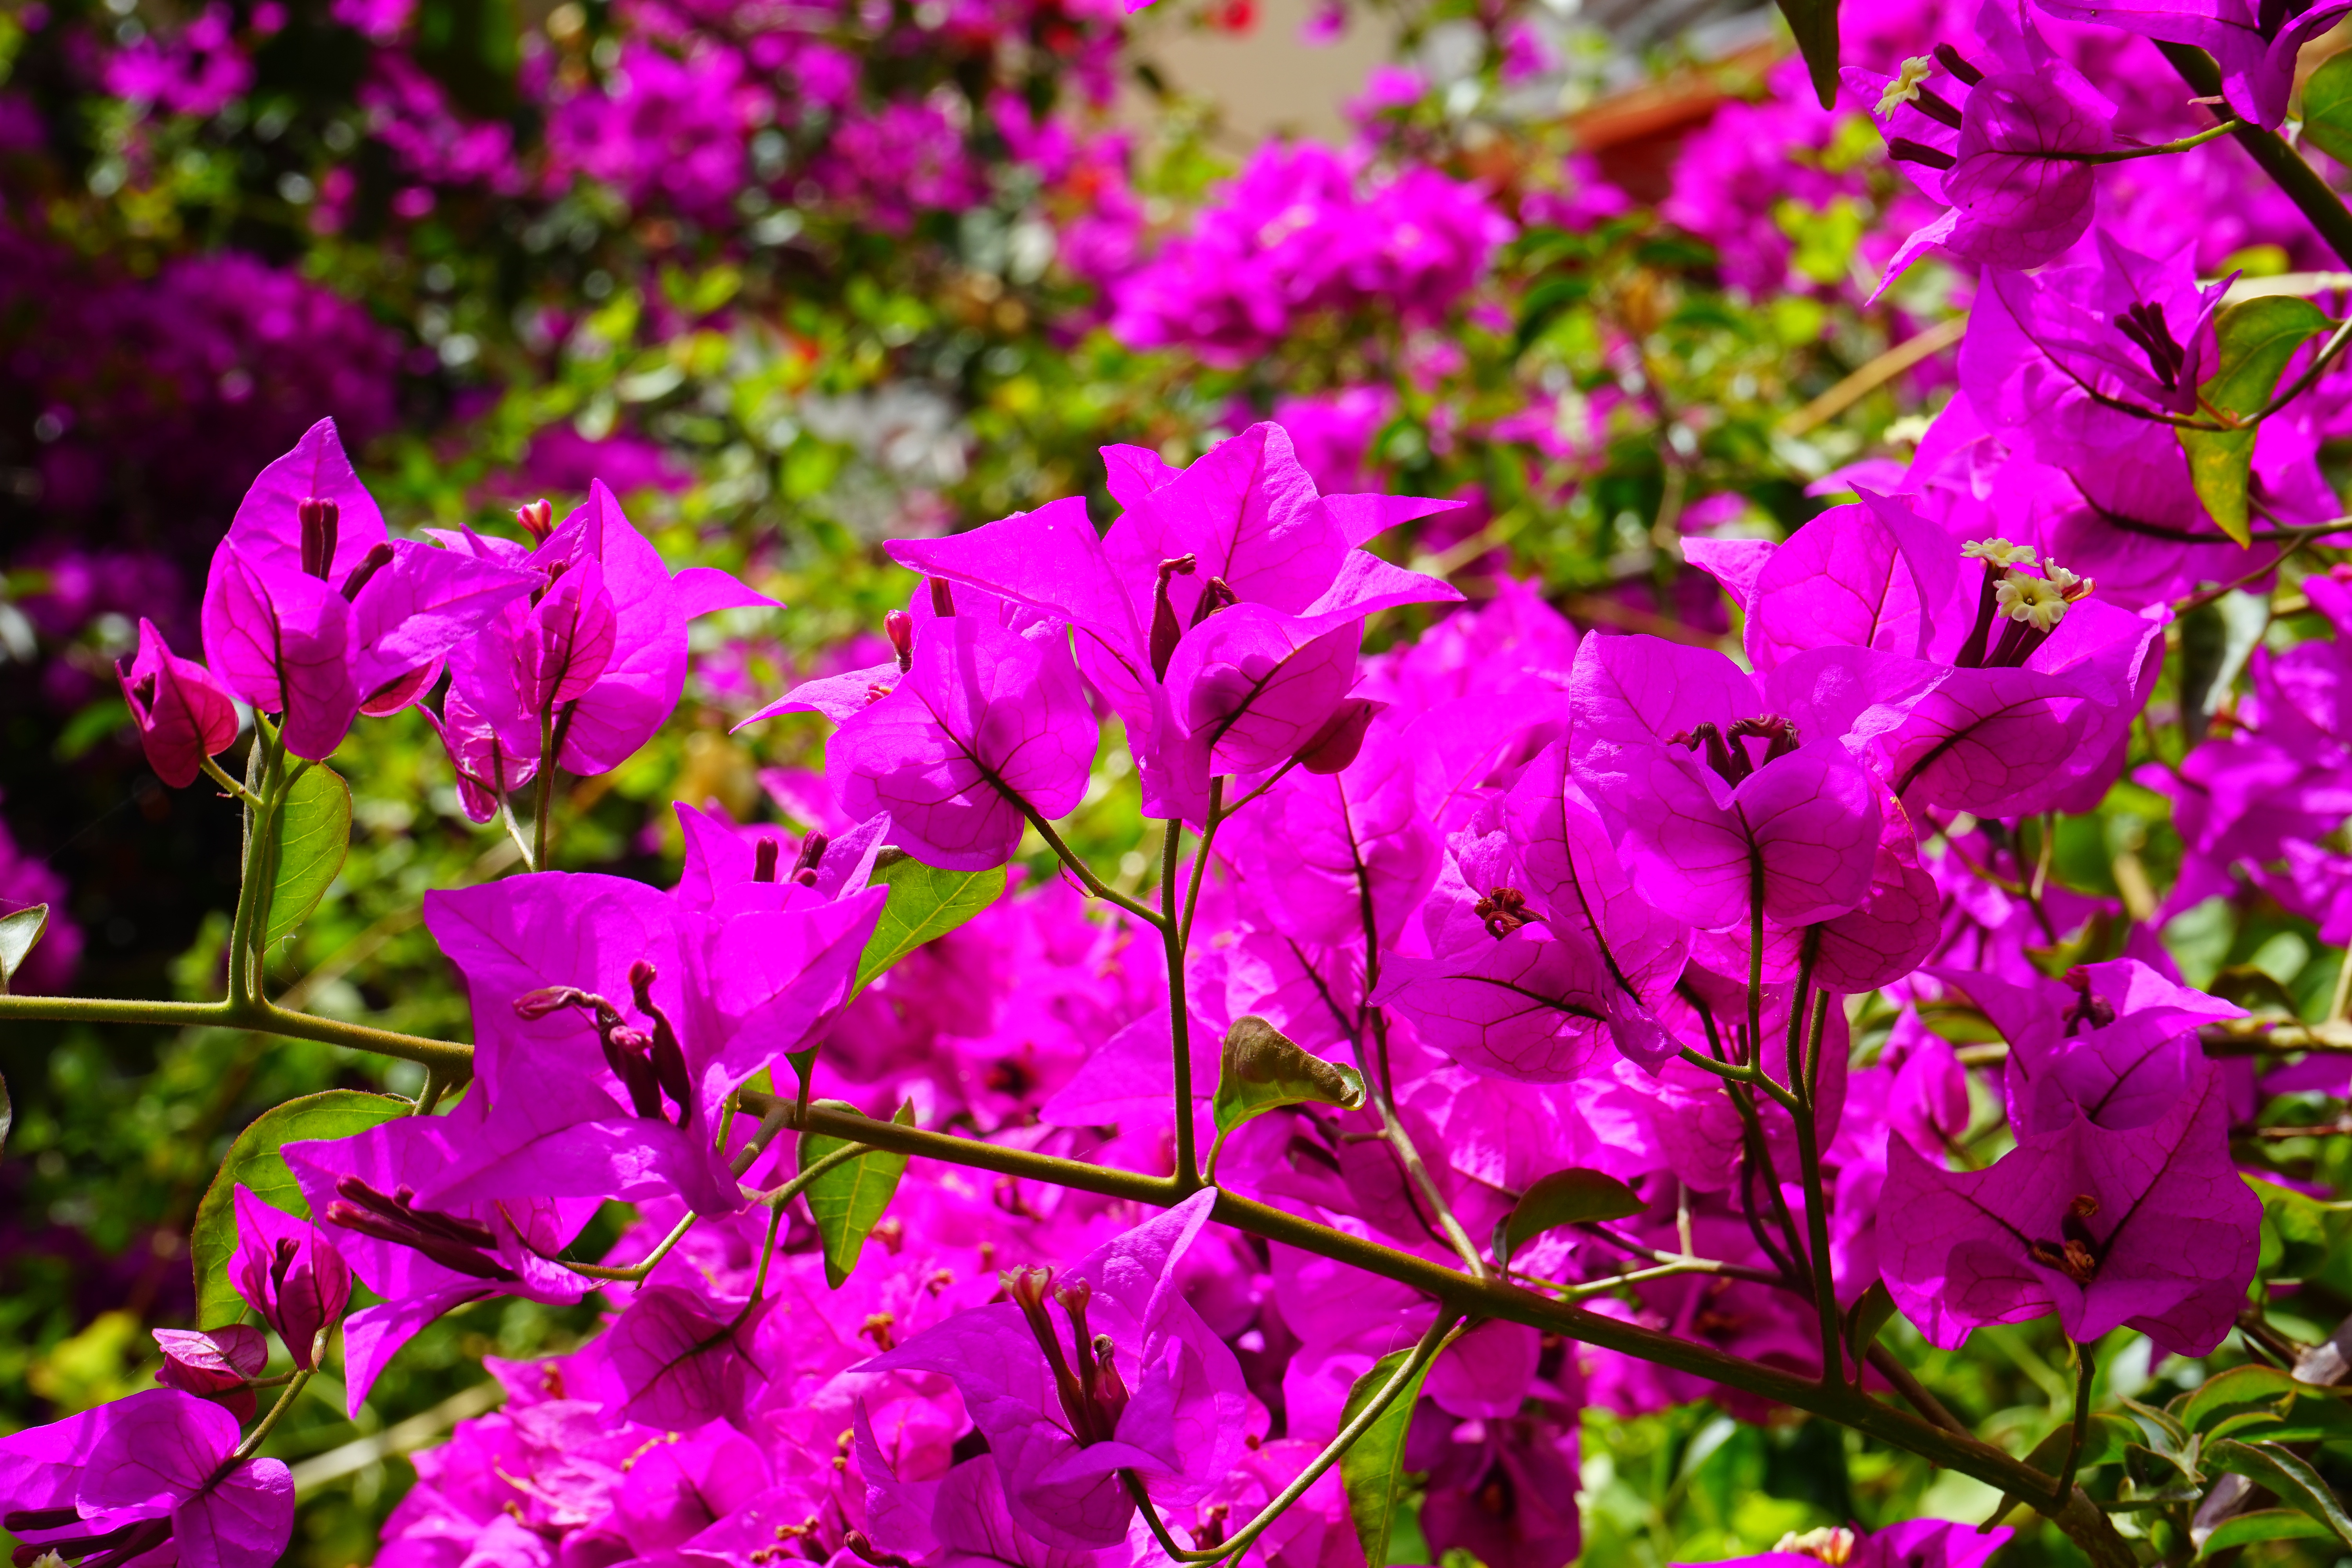
nature, blossom, plant, leaf, flower, bush, botany, climber, pink, flora, wildflower, flowers, shrub, rhododendron, bougainvillea, macro photography, ornamental plant, flowering plant, triple flower, bougainville, nyctaginaceae, four o clock plant, annual plant, bougainvillea glabra, woody plant, land plant, kahle hook flower